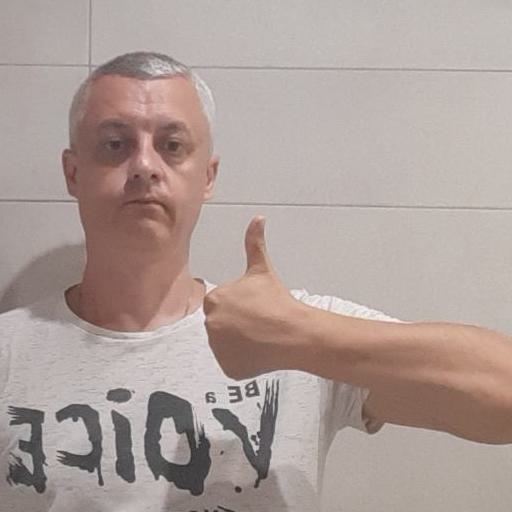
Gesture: like